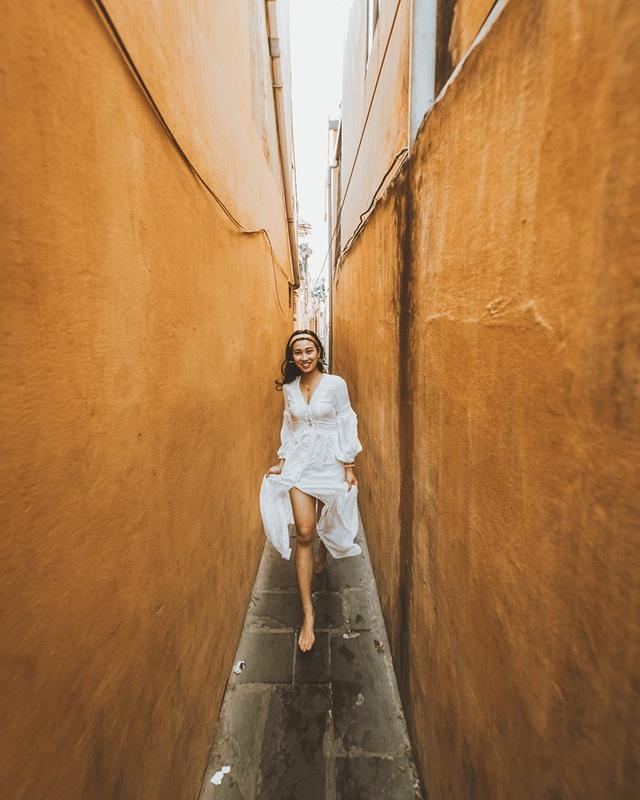
cô gái đang đi bộ ở trong một con hẻm hẹp